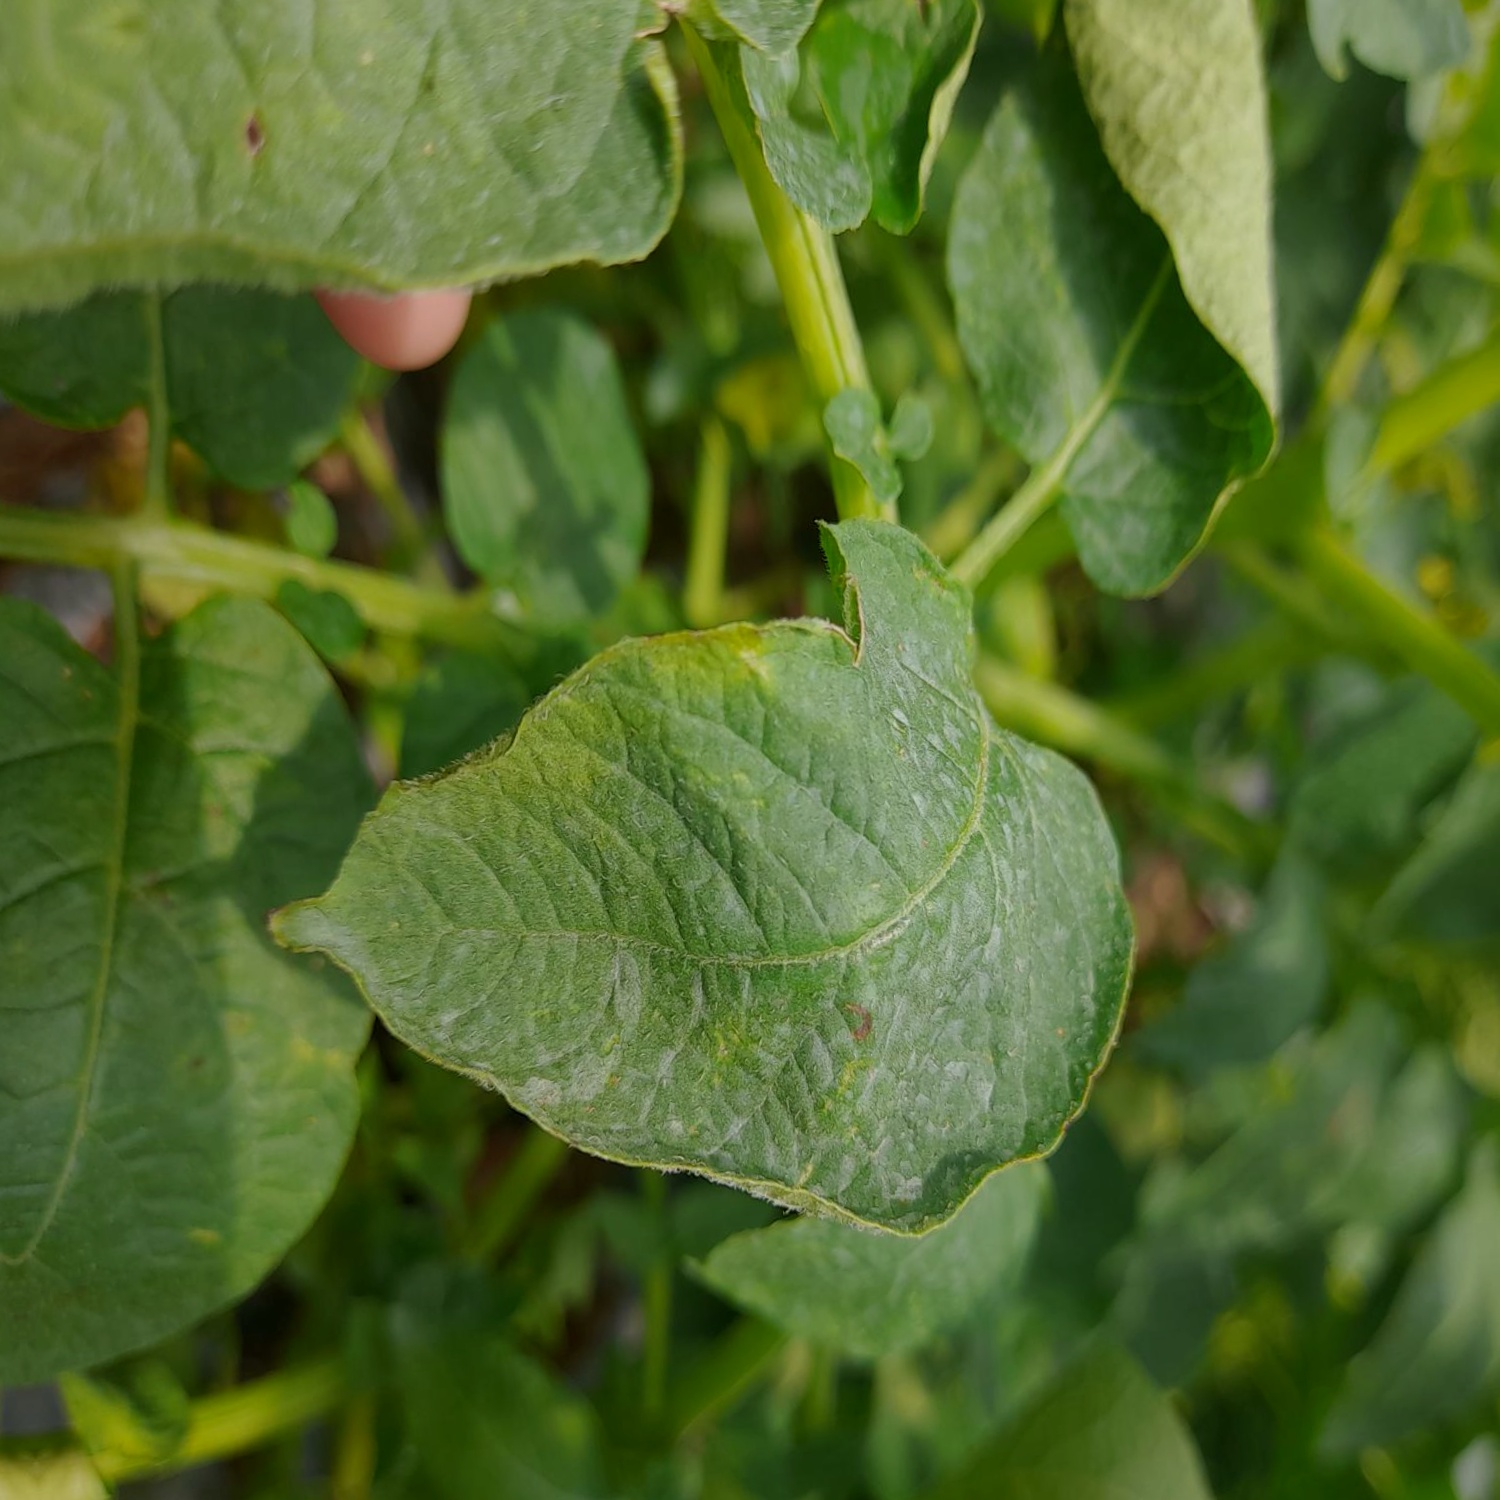
Etiqueta: Virus